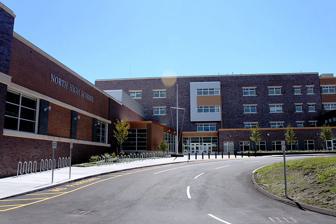
Building: North High School (Worcester, Massachusetts)
Country: United States of America
Year built: 1972
Public school in the United States North High School Location 140 Harrington Way Worcester , Massachusetts 01604 United States Information Type Public Open enrollment Established c. 1972 School district Worcester Public Schools CEEB code 222505 Principal Sam FanFan Faculty 87.71 (FTE) Grades 9 to 12 Enrollment 1,279 (2018–19) Student to teacher ratio 14.58 Color(s) Orange and Black Slogan T.E.A.M Together Everyone Achieves More Team name Polar Bears Website north.worcesterschools.org North High School (or Worcester North ) is a public four-year high school and one of five public high schools in Worcester, Massachusetts , United States. The original North High was located on Harrington Way and was built in 1972 as a junior high school. It became North High in 1980 when the old North High on Salisbury Street was closed, sold to a private developer and subsequently turned into condos. There are approximately 1,300 students that attend North, which boasts a diverse student body. Non-Hispanic Whites make up 11 percent of the student body while Hispanics make up 34 percent. African-Americans comprise 47 percent and Asians make up 8 percent. The mascot of North High is a polar bear and the school colors are black and orange. North High School offers a variety of extra-curricular activities such as clubs and sports. It is also most noted for their boys basketball team, which won the district title in 2005.  In March 2023, the boys basketball team won the MIAA Division 1 Basketball State Championship at the Tsongas Center in Lowell, MA. In March 2024, the boys basketball team claimed their second consecutive MIAA Division 1 Basketball State Championship. They completed the 2023-2024 season undefeated, finishing 24-0. North High's building was considered old and run down. The new building was ready for use in 2011 and is approximately  225,000 square feet (20,900 m 2 ). The Worcester City Council gave the go-ahead to a new North High in 2000, when the cost was estimated at $5 million. But the project was slow to get off the ground while on the waiting list for a construction grant, while the State Department of Education and the State Treasurer reorganized the School Building Assistance Program. The ten year delay and rising construction costs pushed the price tag of the new school to $8 million. The new building opened for the 2011–2012 school year. Demographics According to the Massachusetts Department of Education, the approximate demographic profile of North High School is as follows in the 2016-2017 school year: Hispanic - 34% White - 11% African American - 47% Asian - 8% References